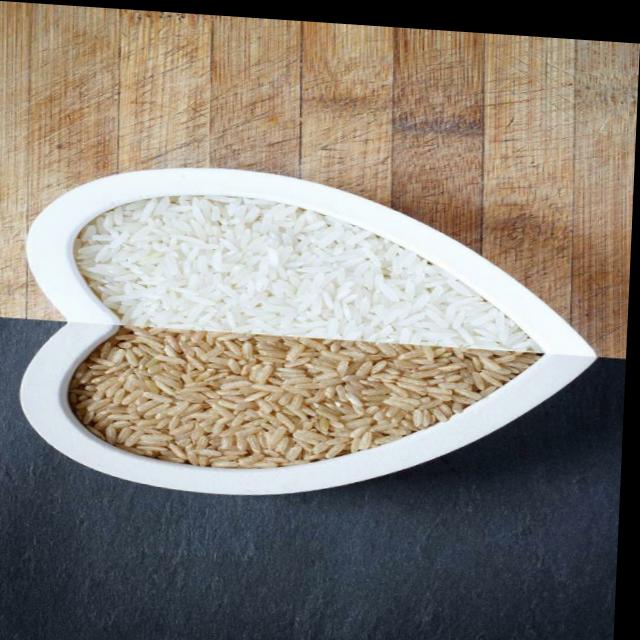
Dish: white_rice